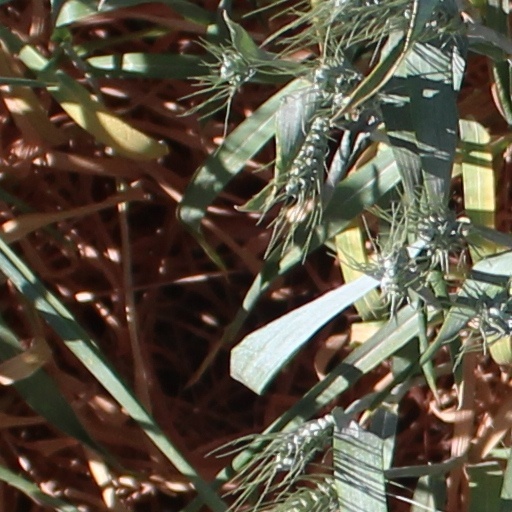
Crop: wheat